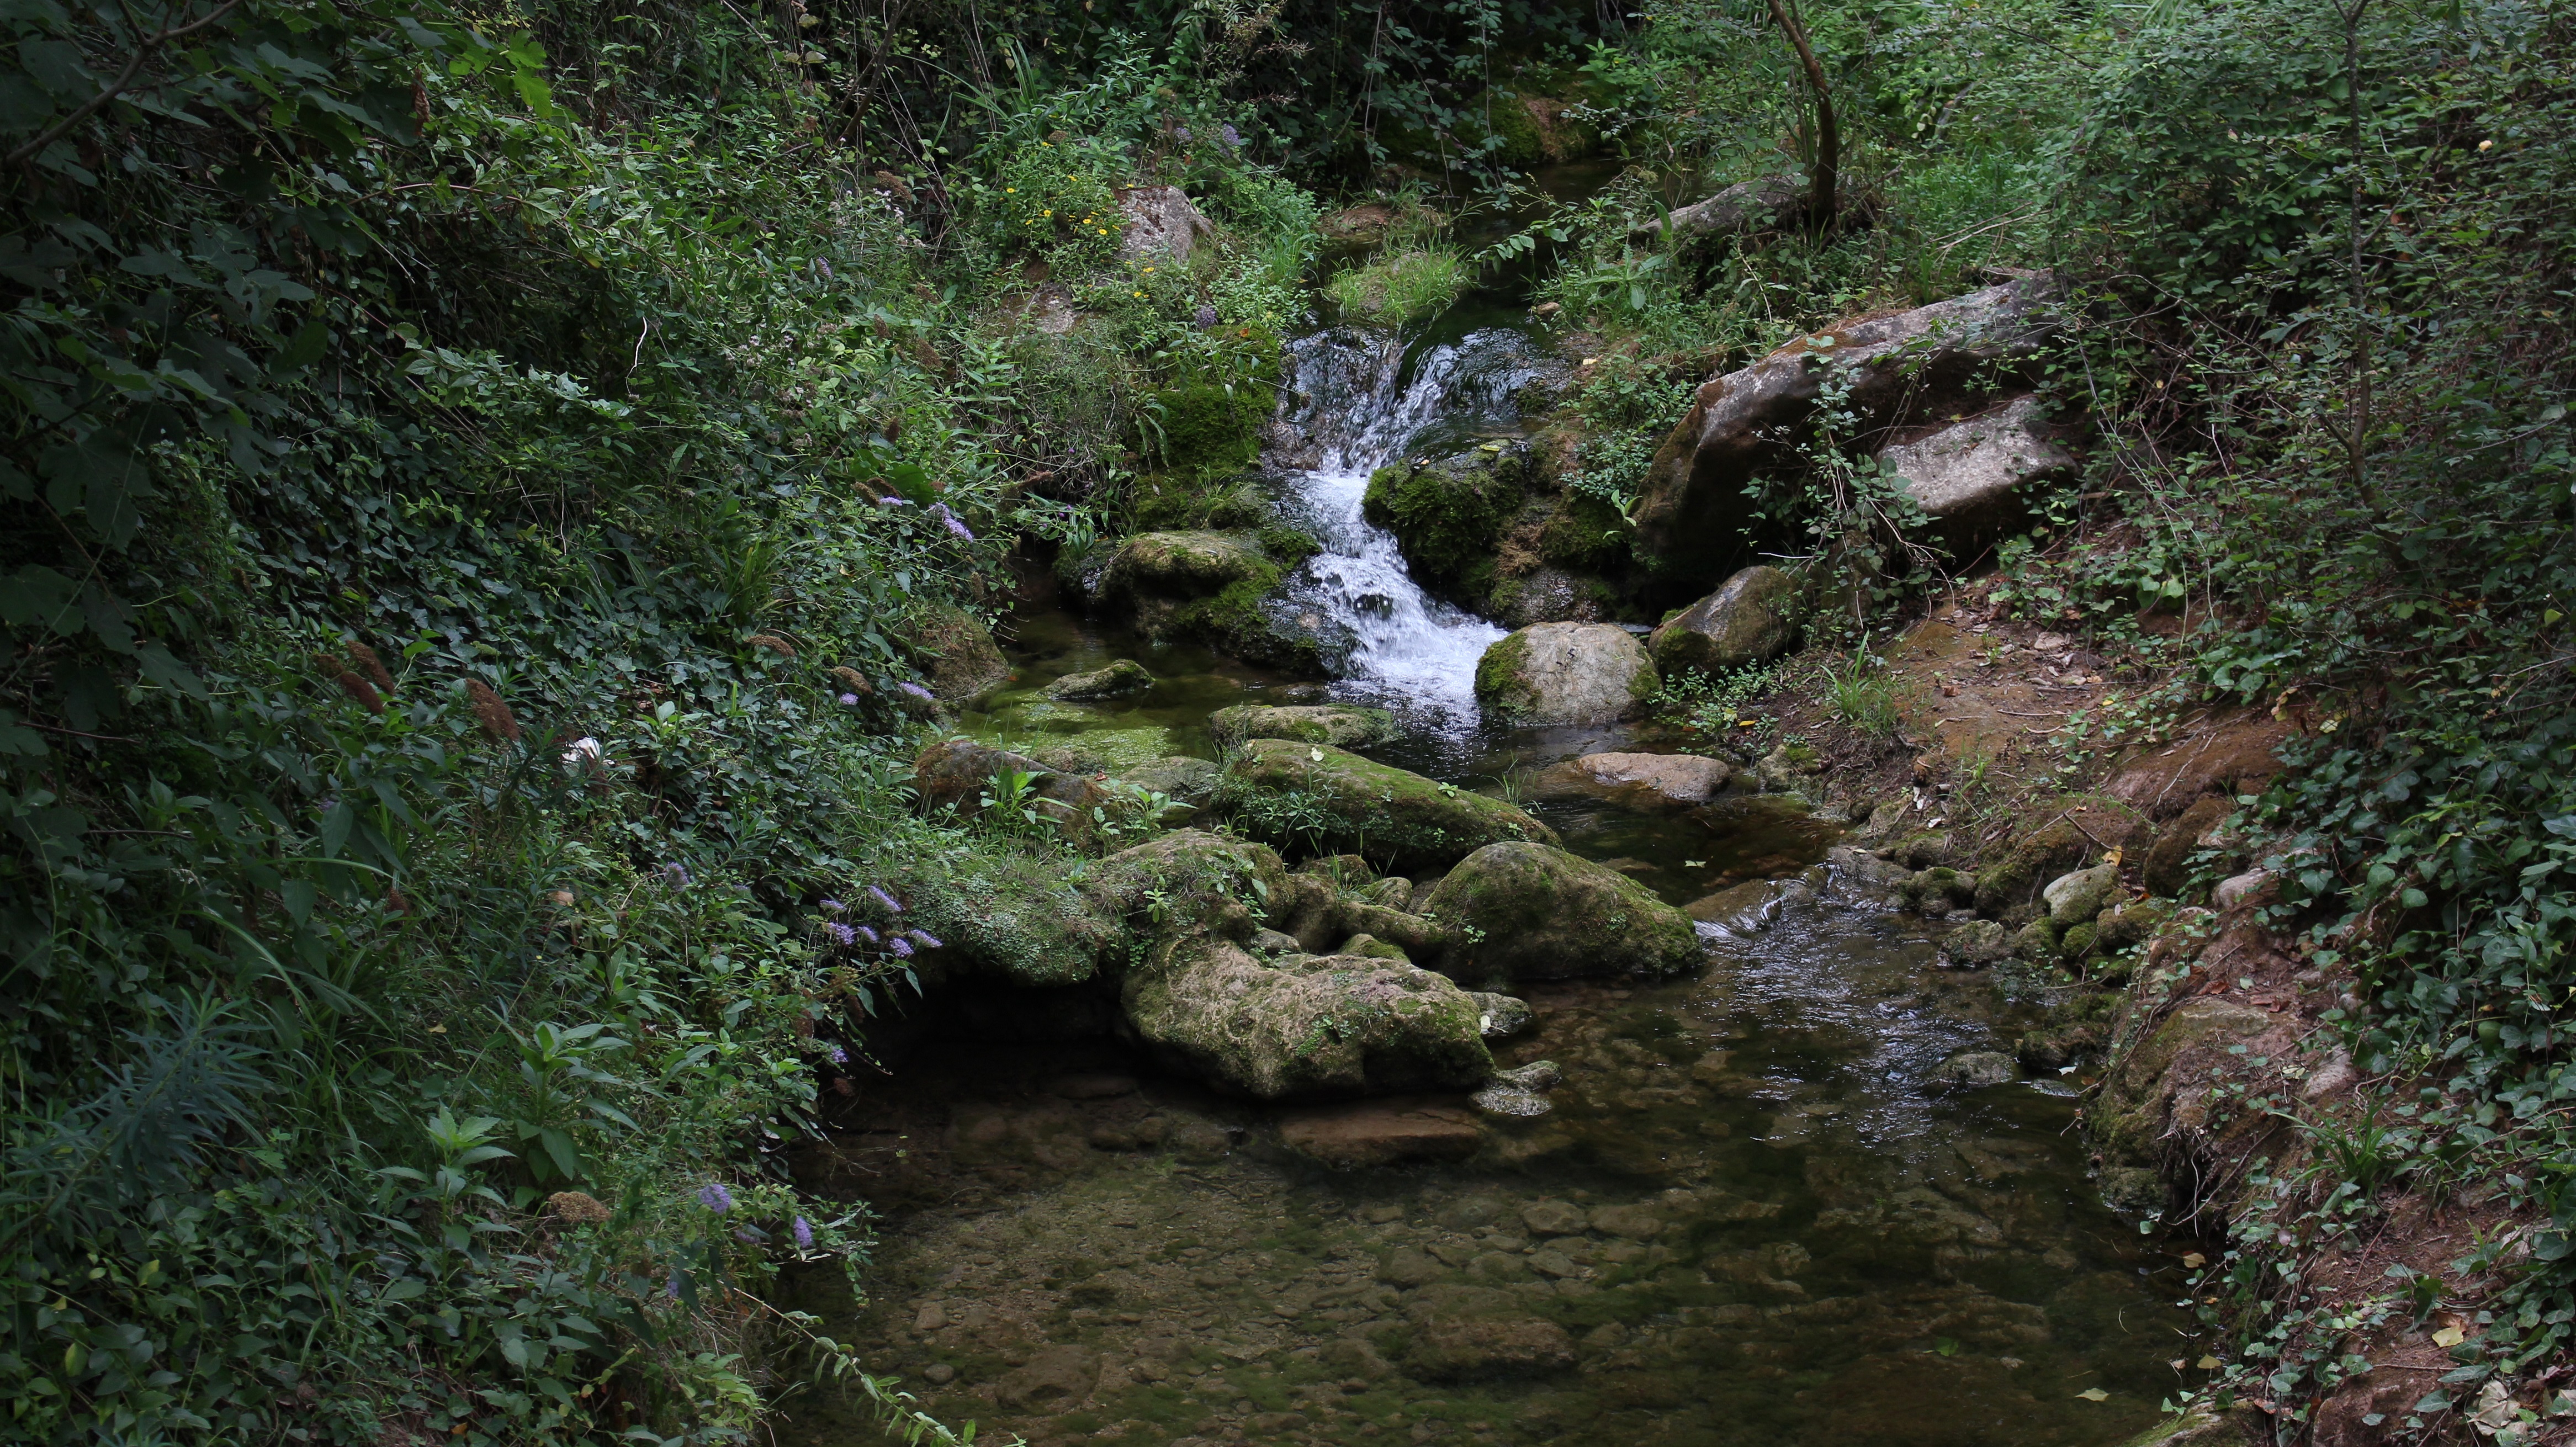
arroyo, vegetation, water, stream, nature, nature reserve, body of water, watercourse, riparian zone, creek, ecosystem, water resources, river, tree, tributary, stream bed, forest, old growth forest, rainforest, biome, woodland, rock, landscape, riparian forest, bank, jungle, plant, ravine, valdivian temperate rain forest, water feature, grass, moss